Oenanthe pimpinelloides

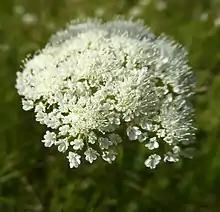
The outer flowers have enlarged "radiating" petals.

Corky-fruited water-dropwort is a hairless, upright perennial with a solid, strongly grooved stem measuring up to 100 cm in height and 0.5 cm in diameter. The roots contain ovoid tubers a short distance from the base of the stem. The lanceolate to ovate lower leaves are twice pinnate with broad, toothed, cuneate segments 55 mm long and have a petiole up to 10 cm long. The petiole may exude sparse white latex when pierced. The upper leaves are once- or twice-pinnate, and the blade is at least the same length as the petiole; the linear, entire lobes are 10–30 mm long.